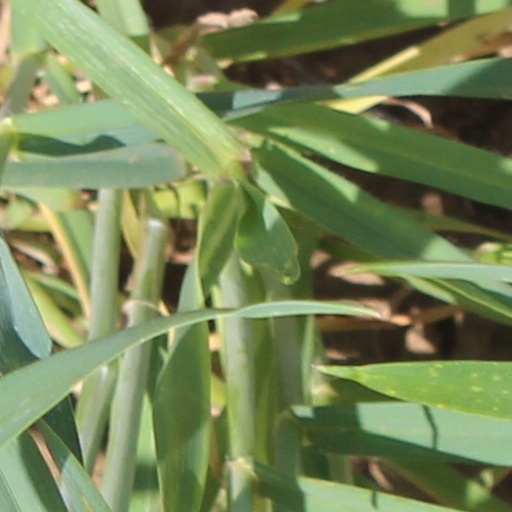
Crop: wheat